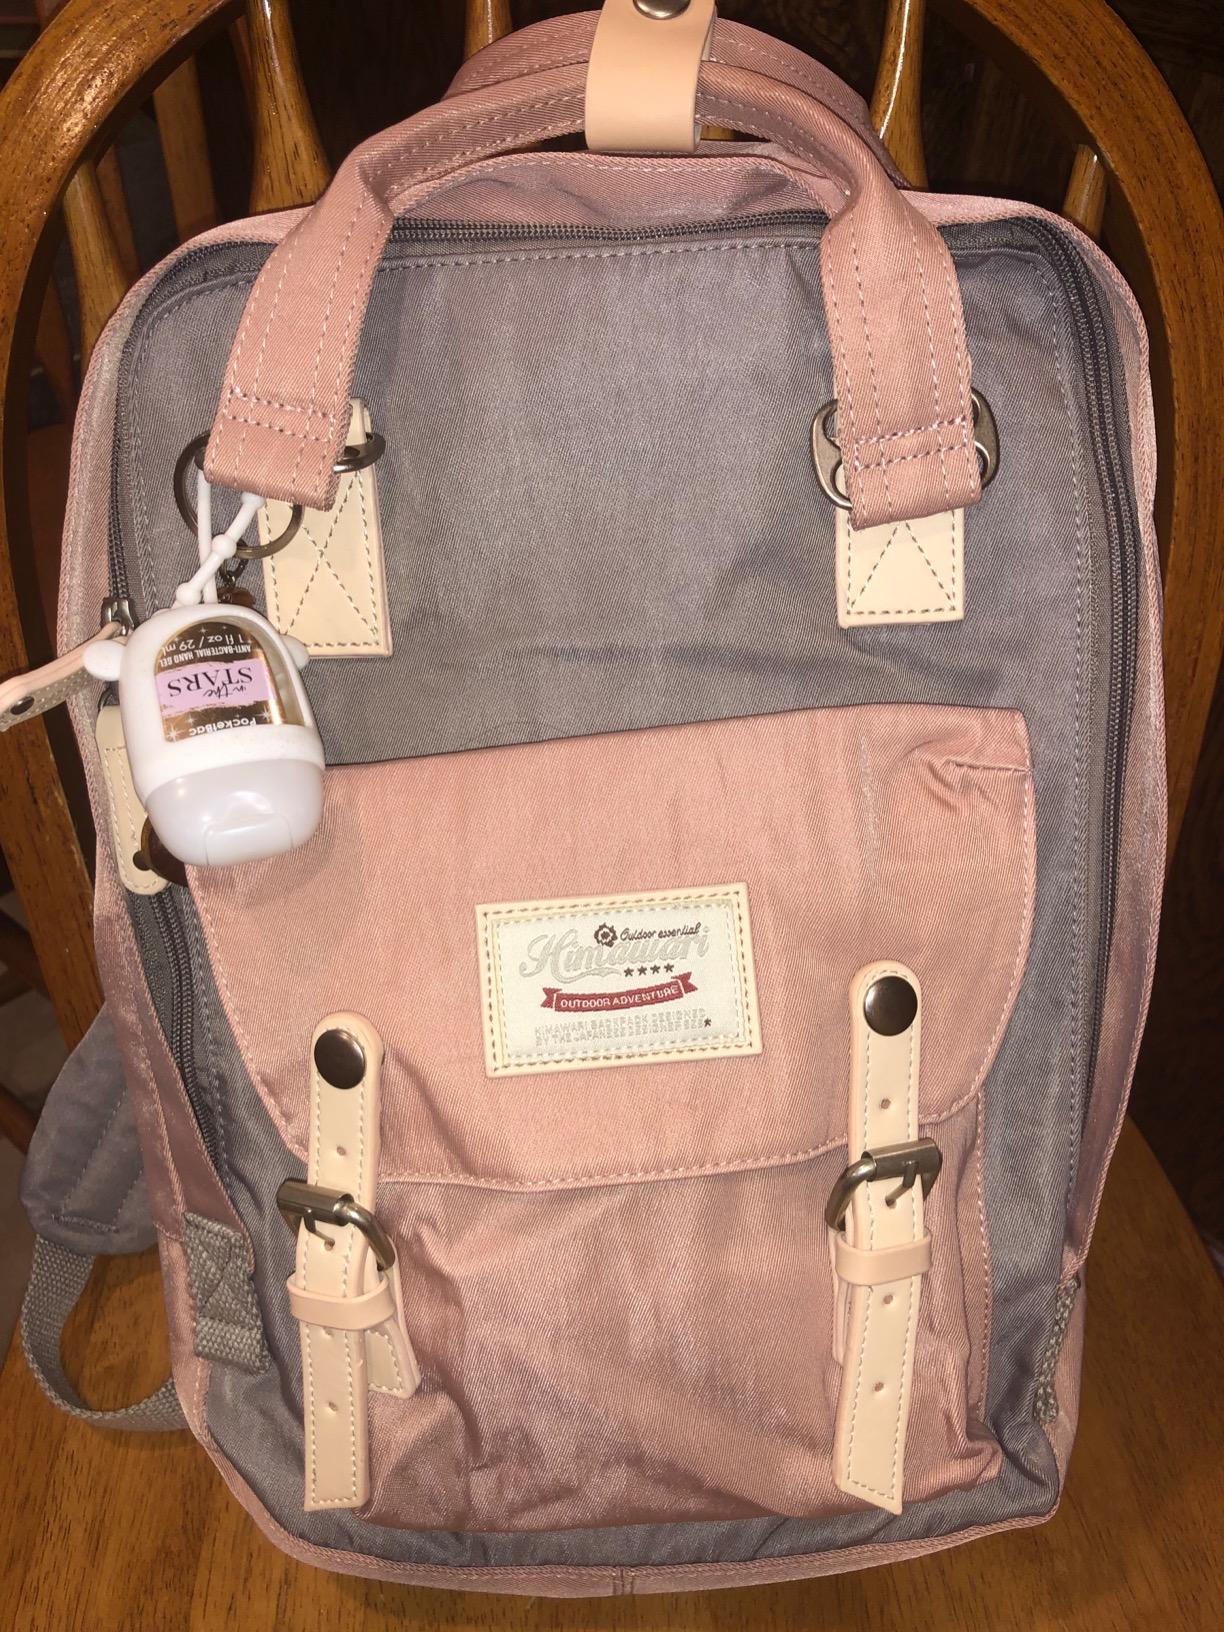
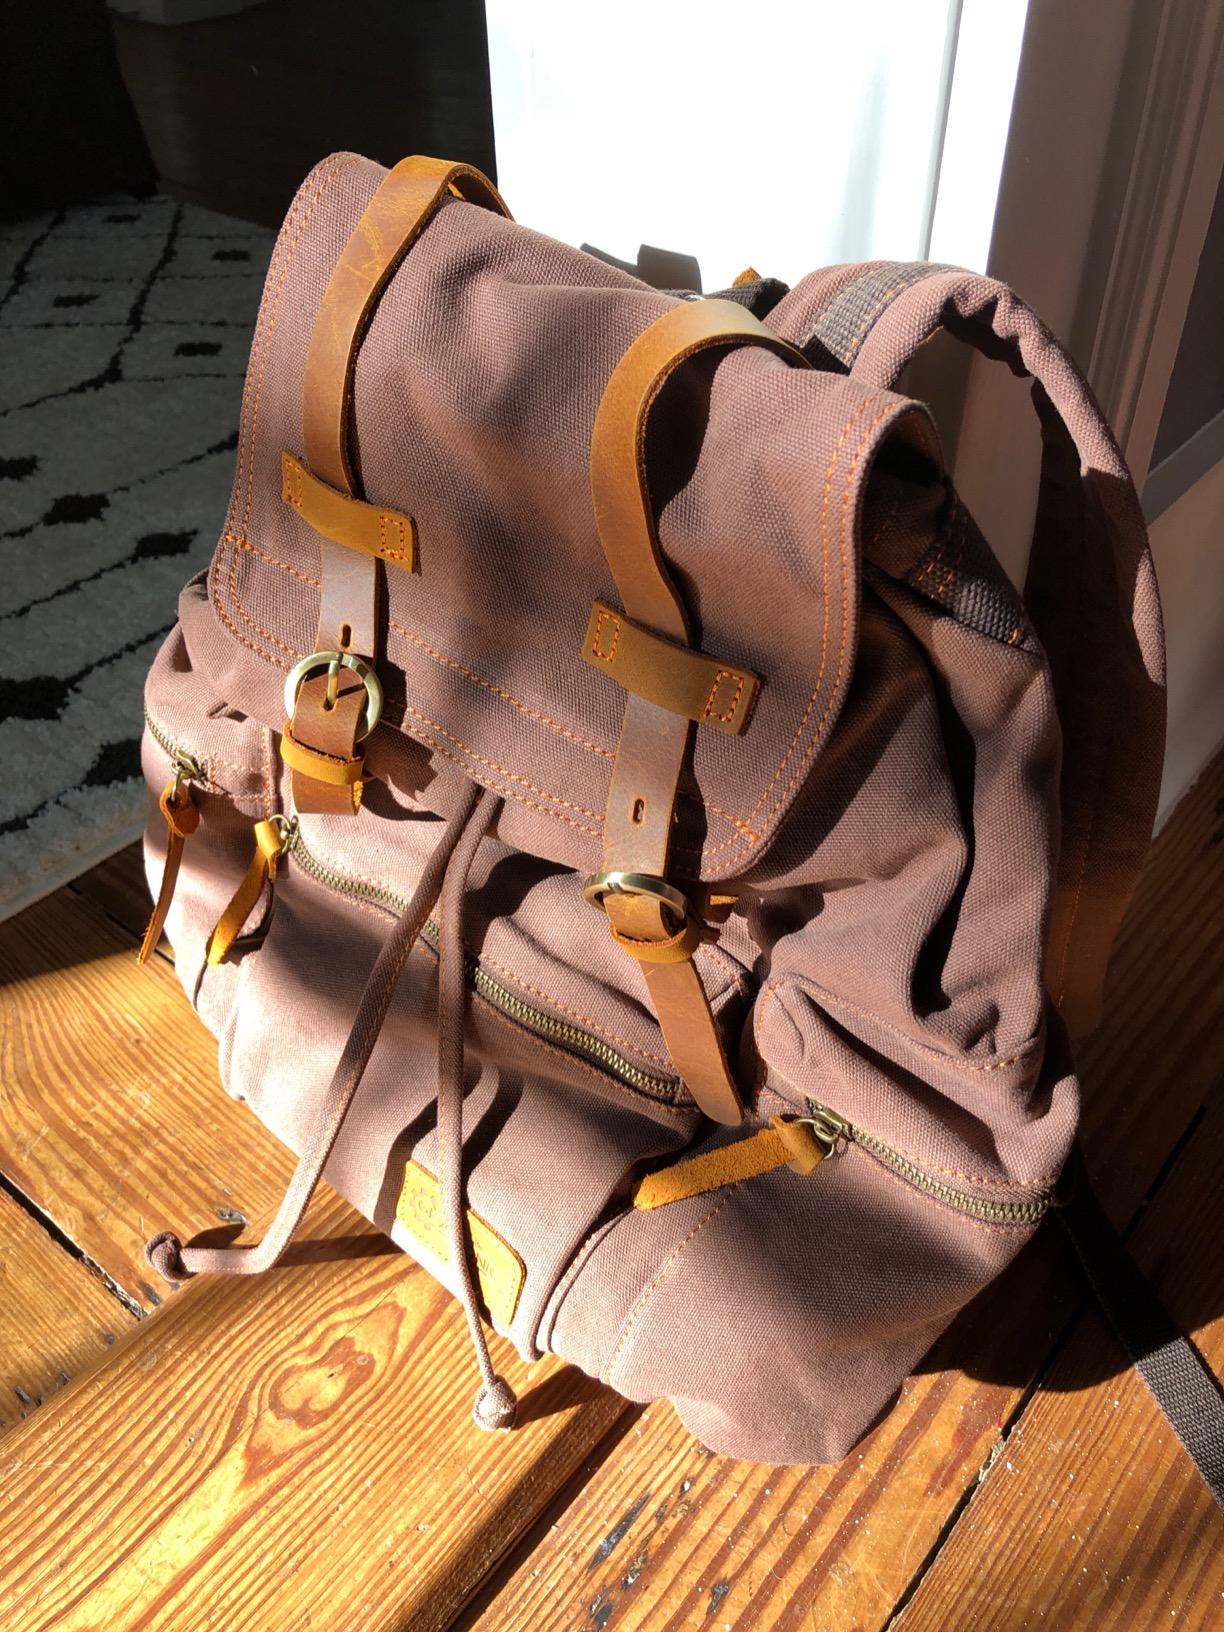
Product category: bag
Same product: no